Anne de Montmorency, 1st Duke of Montmorency

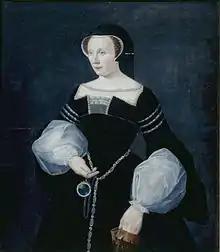
Diane de Poitiers who elevated the Lorraine brothers as a counterweight to Montmorency's control of the king

While the Emperor was occupied with his campaign into al-Ḥafṣiyūn controlled Tunis in June 1535, François did little to take advantage of his rival's absence. Montmorency had promised the Imperial ambassador that France would not exploit the Emperor's absence. Admiral Chabot and the war party at court were incensed, and Montmorency found it necessary to retire to Chantilly, leaving Chabot ascendent by default. François could have found himself in a diplomatically challenging position if he had followed the advice of the war party to attack while the Emperor was fighting the Muslims.